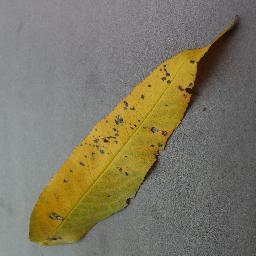
Label: Peach___Bacterial_spot